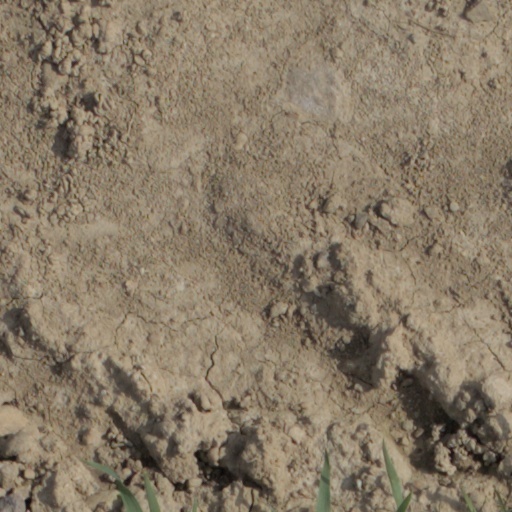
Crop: wheat